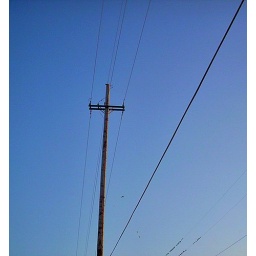
cross in the sky